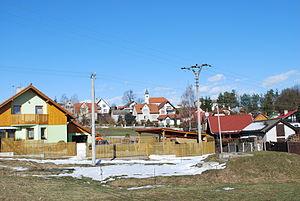
Skalice est une commune rurale du district de Tábor, dans la région de Bohême-du-Sud, en République tchèque. Sa population s'élevait à 473 habitants en 2017.